Liang Kingdom

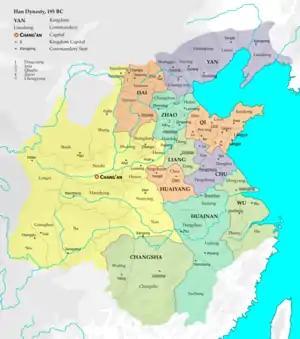
Kingdoms of the Han dynasty in 195 BC

Liang was a kingdom/principality in the Chinese Han dynasty. Its territories was located within the modern Henan, Anhui and Shandong provinces.